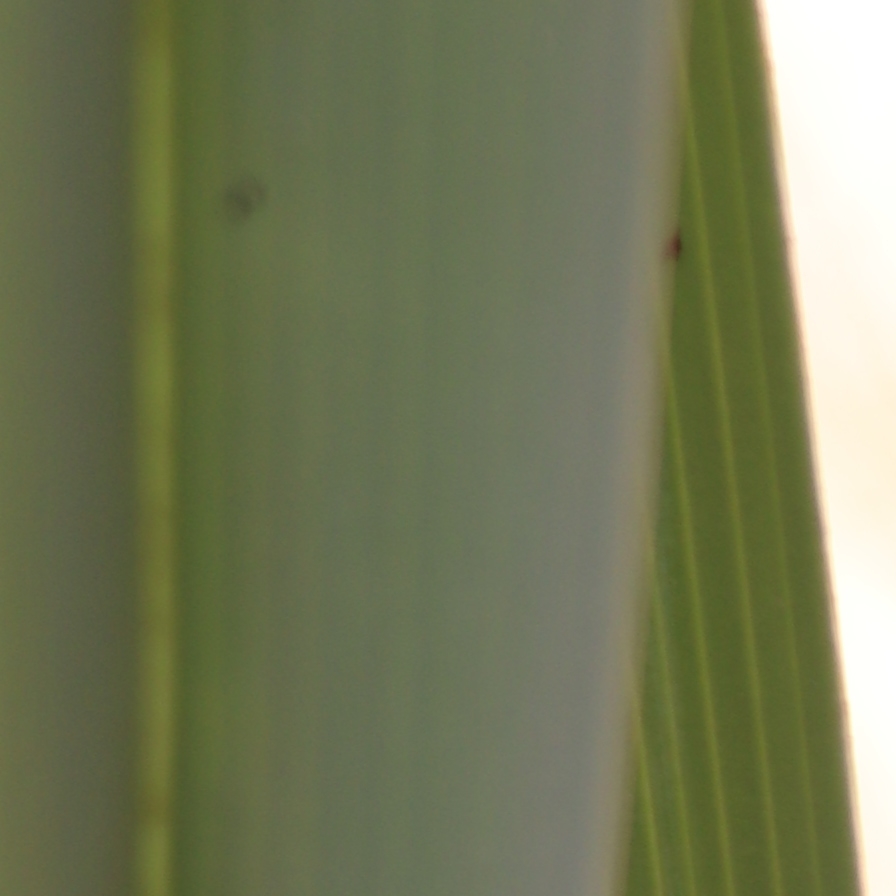
Label: Healthy